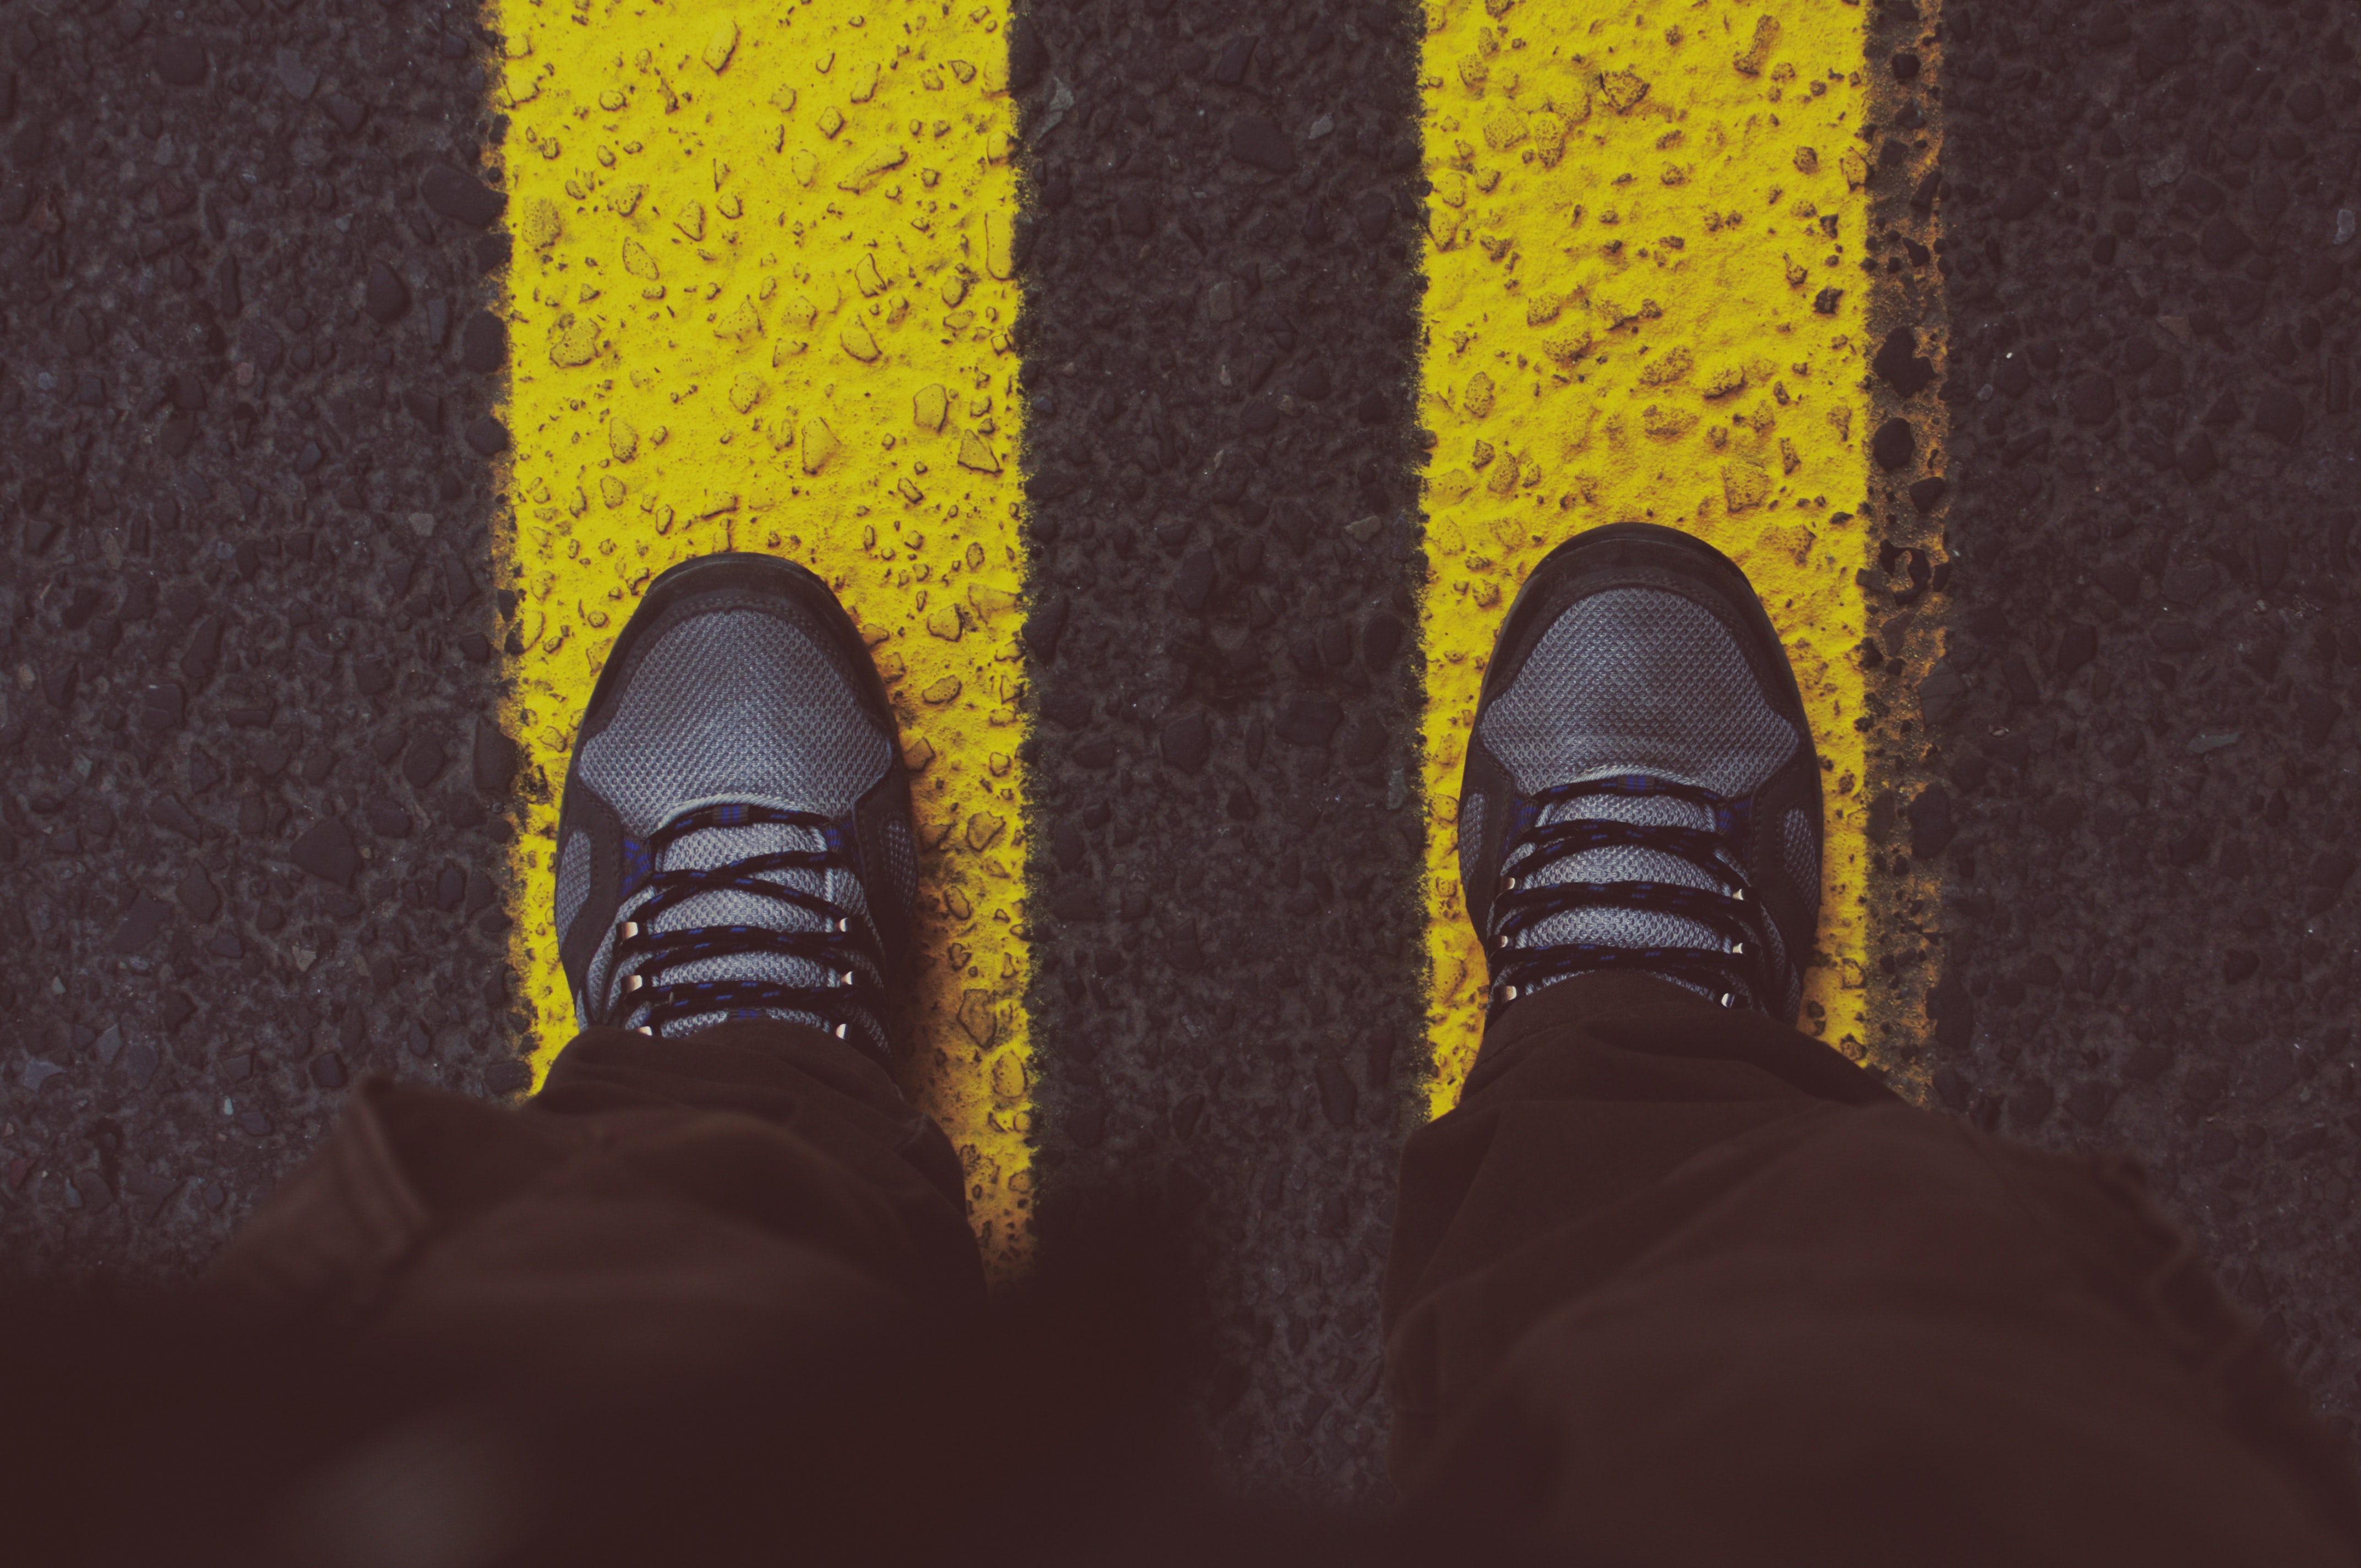
yellow, black, red, blue, green, light, footwear, brown, shoe, line, Colorfulness, Tints and shades, leg, human leg, foot, photography, symmetry, pattern, shadow